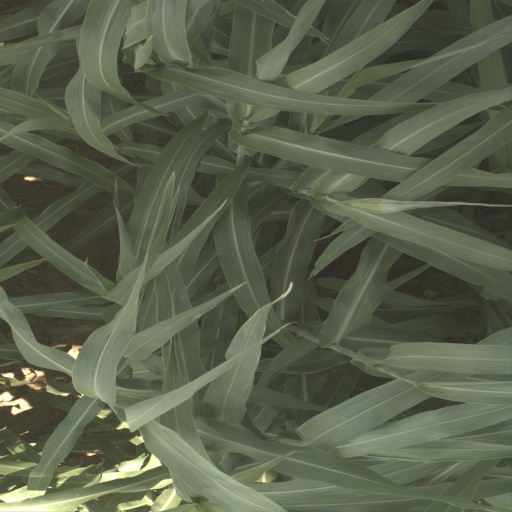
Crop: sorghum